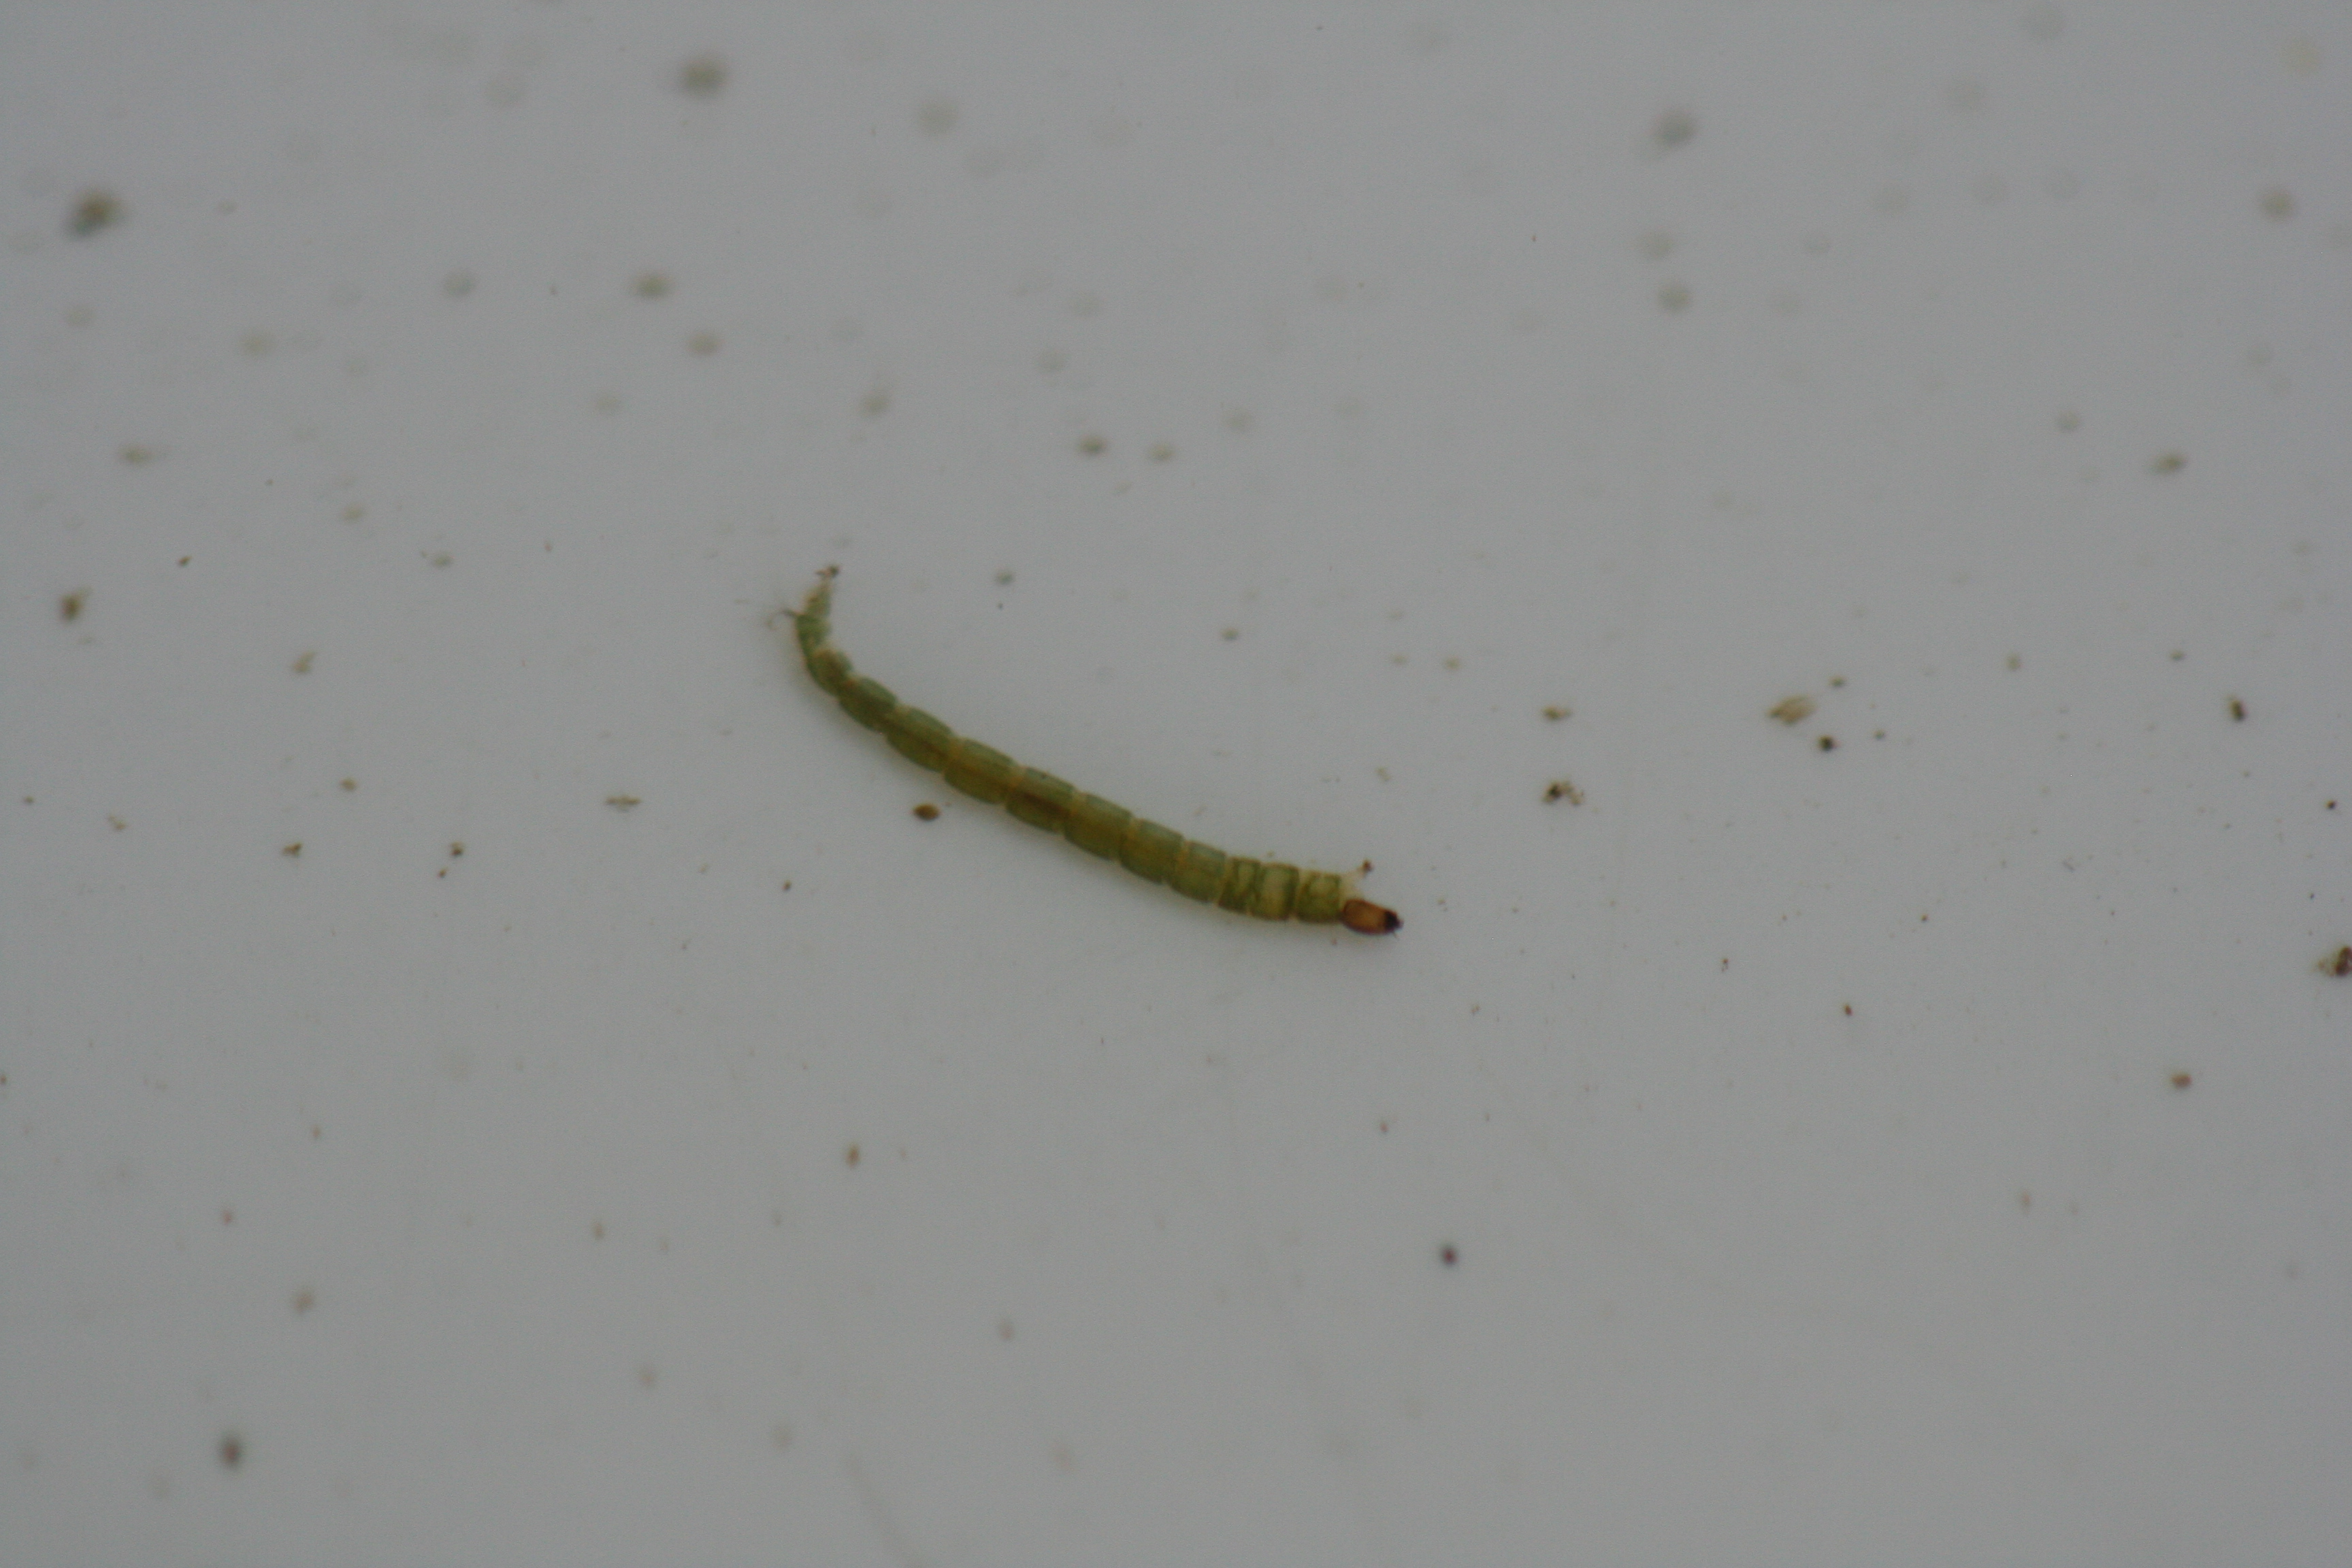
Macroinvertebrate group: true_flies